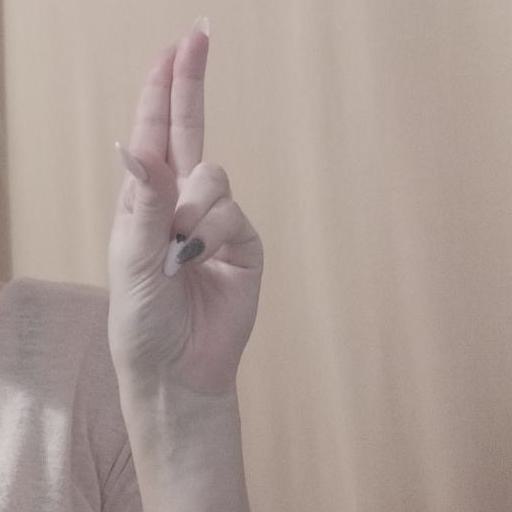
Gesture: two_up